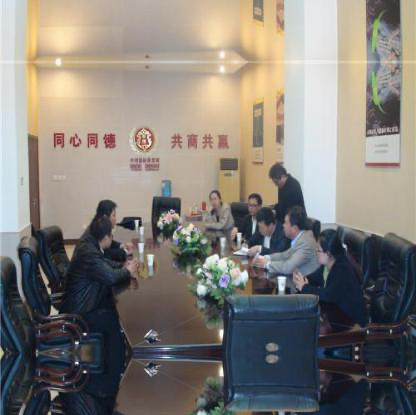
Objects in the image:
label: head
label: head
label: head
label: head
label: head
label: head
label: head
label: head